Hephaestia

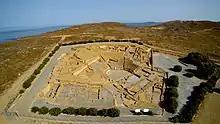
Ancient theater of Hephaistia

In August and September 1926, members of the Italian School of Archaeology at Athens conducted trial excavations on the island. The overall purpose of the excavations was to shed light on the island's "Etrusco-Pelasgian" civilization. The excavations were conducted on the site of the city of Hephaistia (i.e. Palaiopolis) where the Pelasgians, according to Herodotus, surrendered to Miltiades of Athens. There, a necropolis was discovered, revealing bronze objects, pots, and over 130 ossuaries. The ossuaries contained distinctly male and female funeral ornaments. Male ossuaries contained knives and axes whereas female ossuaries contained earrings, bronze pins, necklaces, gold-diadems, and bracelets. The decorations on some of the gold objects contained spirals of Mycenaean origin, but had no Geometric forms. According to their ornamentation, the pots discovered at the site were from the Geometric period. However, the pots also preserved spirals indicative of Mycenaean art. The results of the excavations indicate that the Early Iron Age inhabitants of Lemnos could be a remnant of a Mycenaean population and, in addition, the earliest attested refer to Lemnos is the Mycenaean Greek "ra-mi-ni-ja", "Lemnian woman", written in Linear B syllabic script.